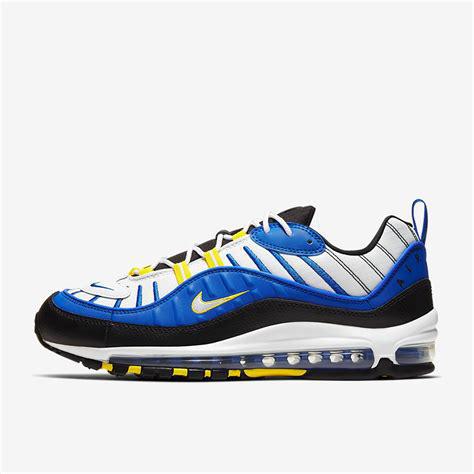
Brand: Nike
Model: Air Max 98